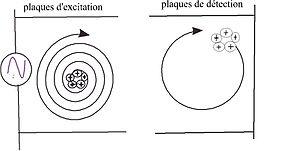
mouvement des ions dans une cellule ICR
La spectrométrie de masse à résonance cyclotronique ionique est un instrument possédant un haut pouvoir de résolution et une bonne exactitude sur la masse très important pour l’analyse des protéines. C’est une technique basée sur le piégeage et l’excitation des ions dans une cellule ICR sous l’action d’un champ électromagnétique. Le spectre de masse est obtenu via la transformée de Fourier qui convertit le signal temporel acquis en spectre de fréquence proportionnel à la masse. FT-ICR-MS a été développée pour la première fois par Comisarow et Marshall en 1974, et l’utilisation du principe d’ICR dans un spectre de masse par Sommer. Cette technique d’analyse est très appliquée dans le domaine pharmaceutique, biologique par exemple pour l’identification des protéines.